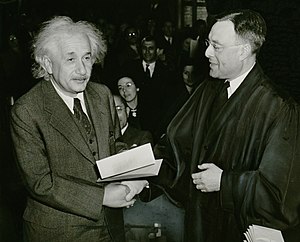
Naturalisation
Albert Einstein ved overrækkelsen af beviset på opnåelse af amerikansk statsborgerskab i 1940
Naturalisation betyder opnåelse af indfødsret eller statsborgerskab i et andet land end det, hvor man er født.